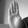
ASL letter: B